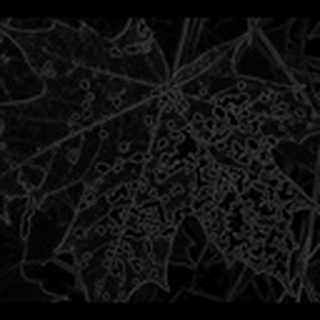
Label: cotton_powdery_mildew